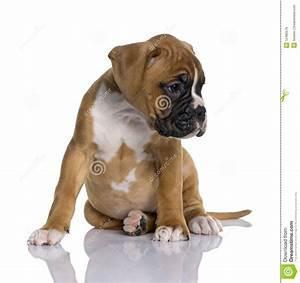
dog